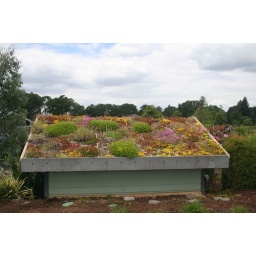
A suculents garden on a house roof in The Oregon Gardens